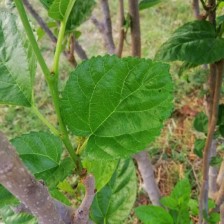
Variety: BlackAustralia